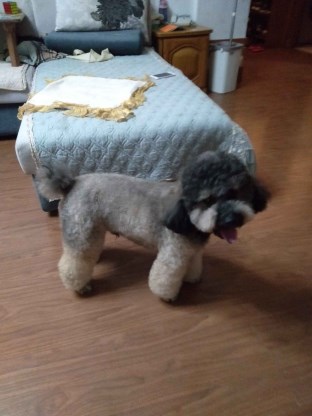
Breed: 7449-n000128-teddy